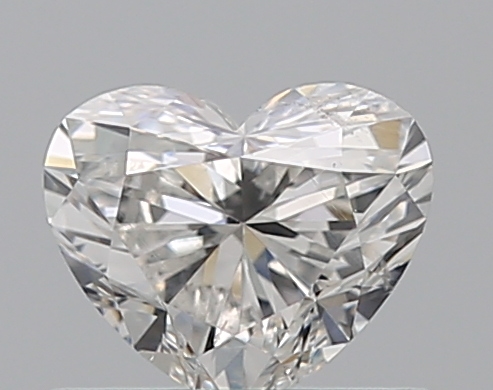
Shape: heart
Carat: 0.5
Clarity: SI1
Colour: G
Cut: VG
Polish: EX
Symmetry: VG
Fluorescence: N
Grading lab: GIA
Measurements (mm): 4.65 x 5.53 x 3.18